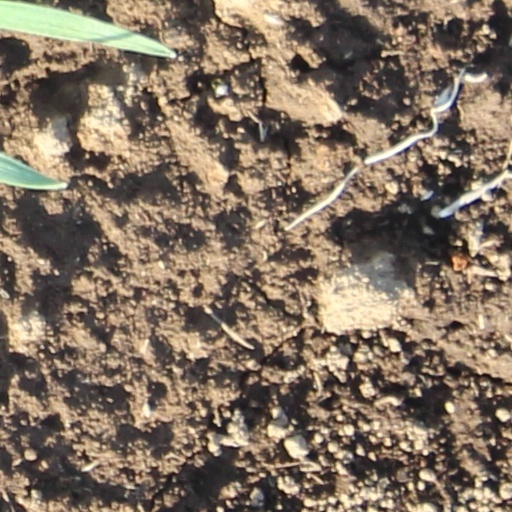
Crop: wheat